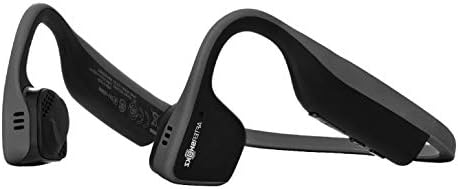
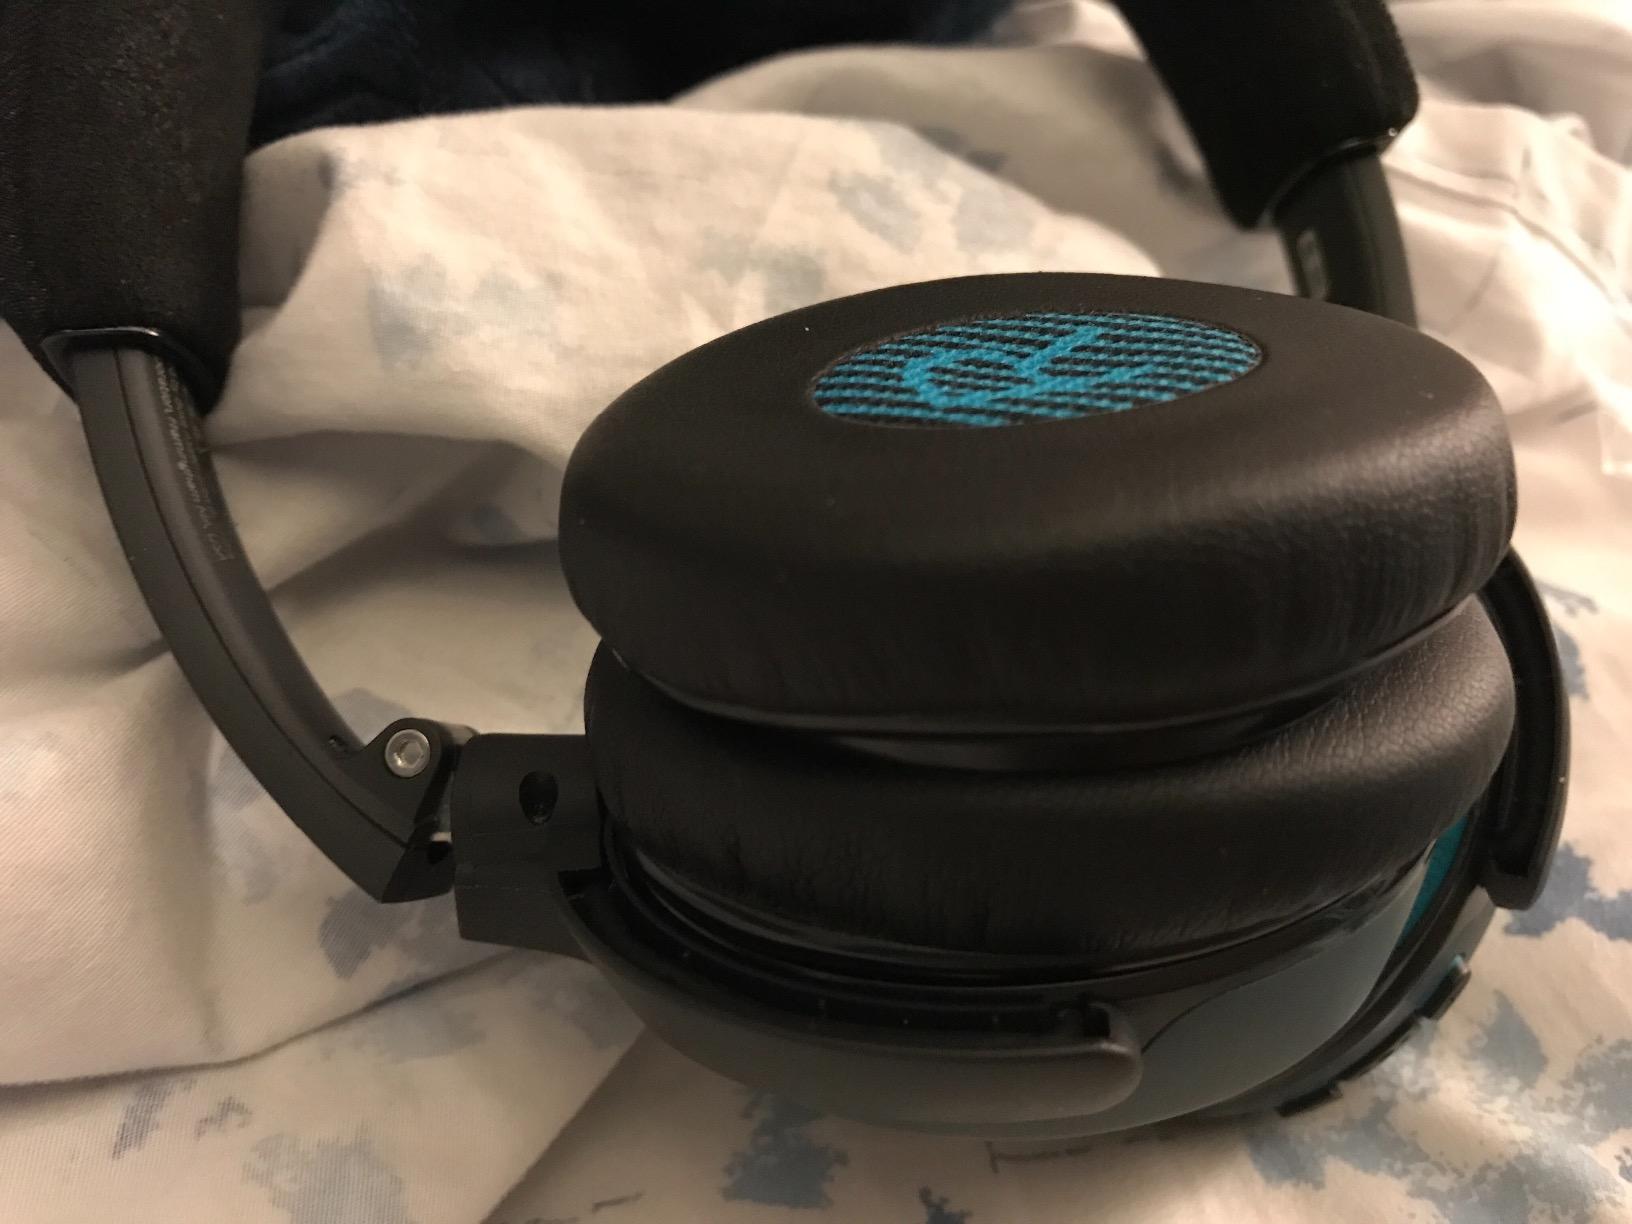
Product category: headphones
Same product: no